Little Busters!

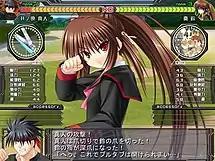
An example of the fighting mode in "Little Busters!" featuring Rin fighting Masato

Throughout gameplay, the player encounters various minigames, which range from simple to more complex. The first type of minigame encountered is a battle sequence that resembles a fighting game, but no interaction from the player is required to fight. These recurring battle sequences represent when the members of the Little Busters get into physical fights with either each other or with others. Each member of the fight has a set of statistics attributed to them (which includes strength, stamina, agility, reflex, concentration, judgment, and luck) along with a life bar to keep track of how many hit points a fighter has left. The maximum number of hit points is determined by the given fighter's stamina rating. Weapons may be used along with any accessories the fighter has in their possession, and these items may be exchanged with other characters. Another recurring minigame involves the player being able to play baseball batting practice with members of the Little Busters. The player, as Riki, controls his position and when to swing the bat.